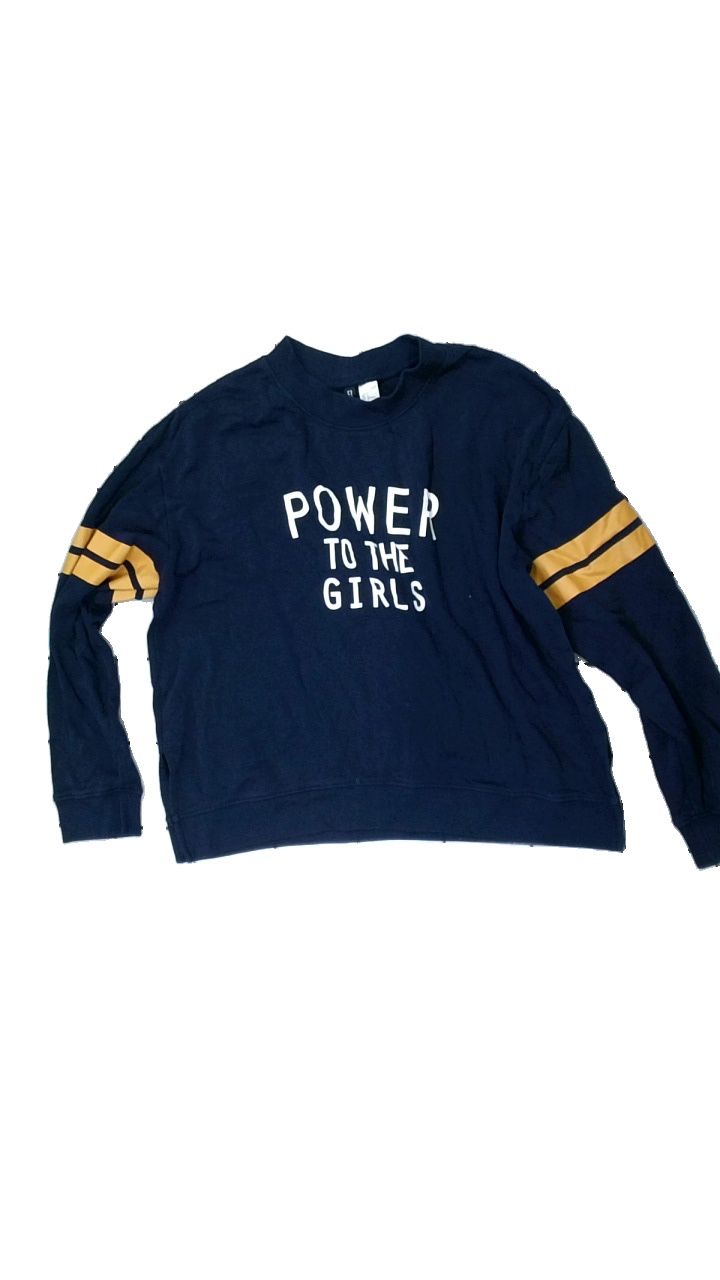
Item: Sweater (Ladies)
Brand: H&m
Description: blå långärmad tjocktröja med text fram och ränder på armarna, lite hårig
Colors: White, Blue, Orange
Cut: Regular
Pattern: Other
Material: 100% cotton
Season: All
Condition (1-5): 4
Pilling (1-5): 5
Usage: Reuse
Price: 50-100